Stefan Białas

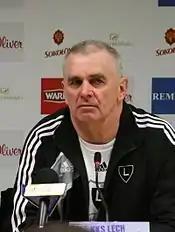

Stefan Feliks Bialas (born 8 December 1948) is a Polish former professional football manager and player.